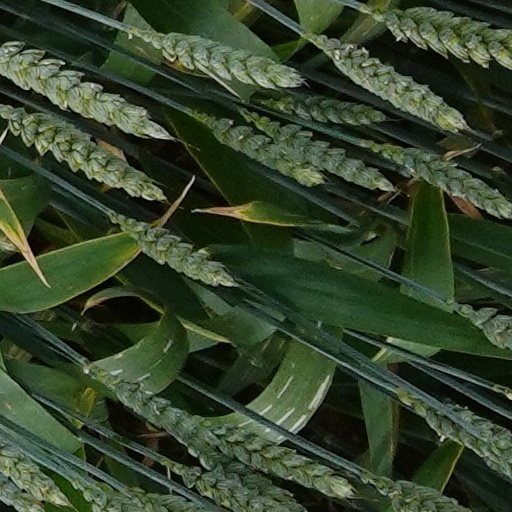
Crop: wheat